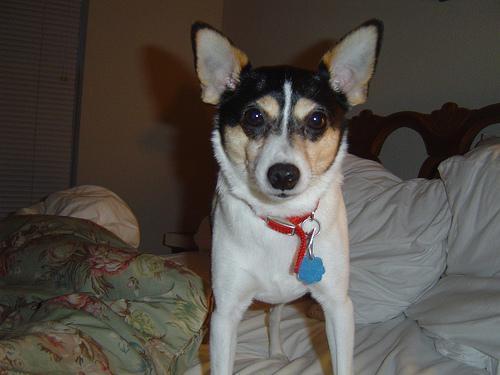
toy_terrier